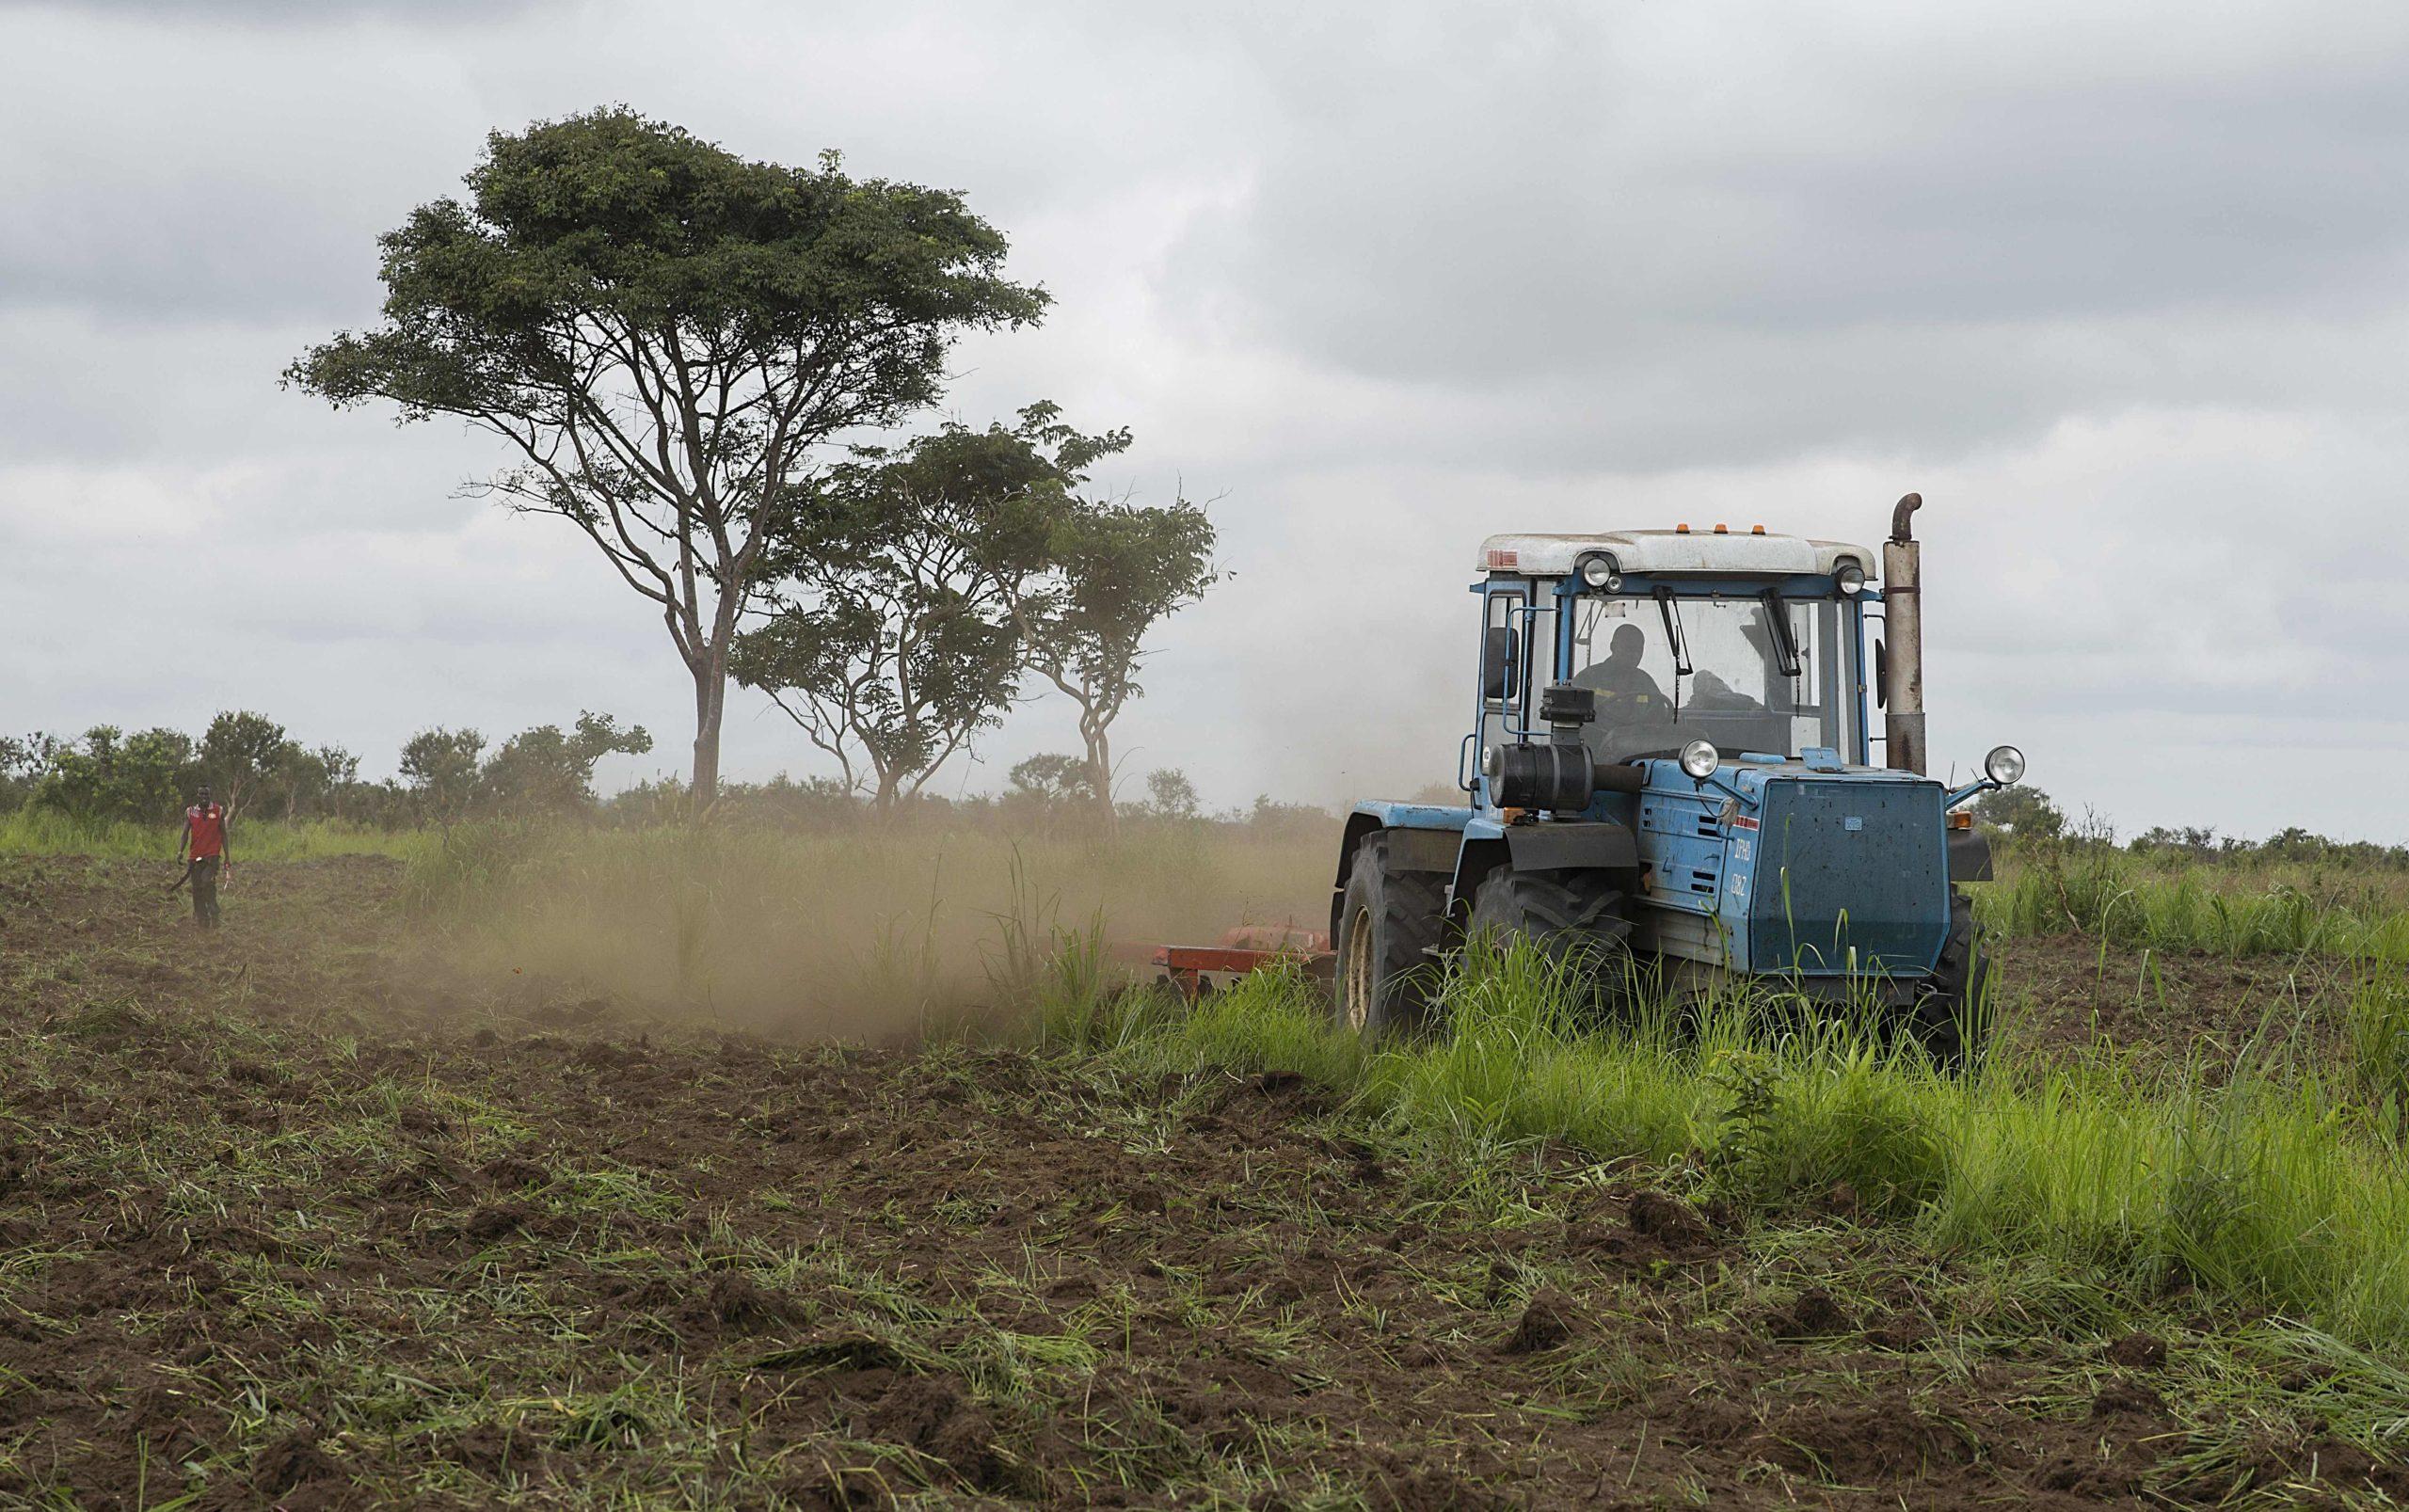
Trekta yenye rangi ya bluu yenye magurudumu makubwa manne ikiwa imefungwa mashine ya kuhifyekea kwa nyuma, mashine hii ya kufyekahusaidia katika ukataji wa nyasi za mashambani na kuandaa shamba kwajili ya kilimo, hii inaonyesha matumizi ya vifaa ya kisasa kwajili ya shughuli ya ukulima.